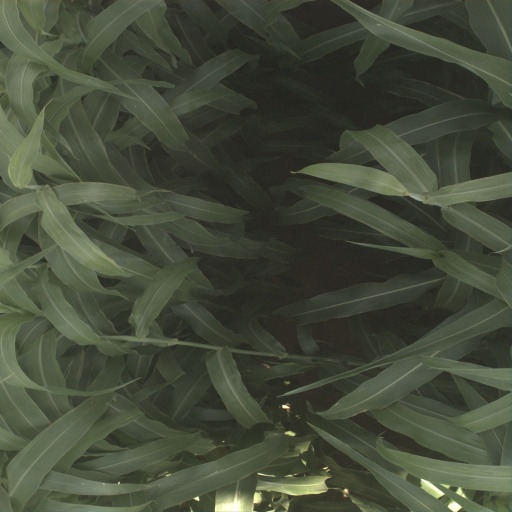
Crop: sorghum